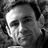
Emotion: sad